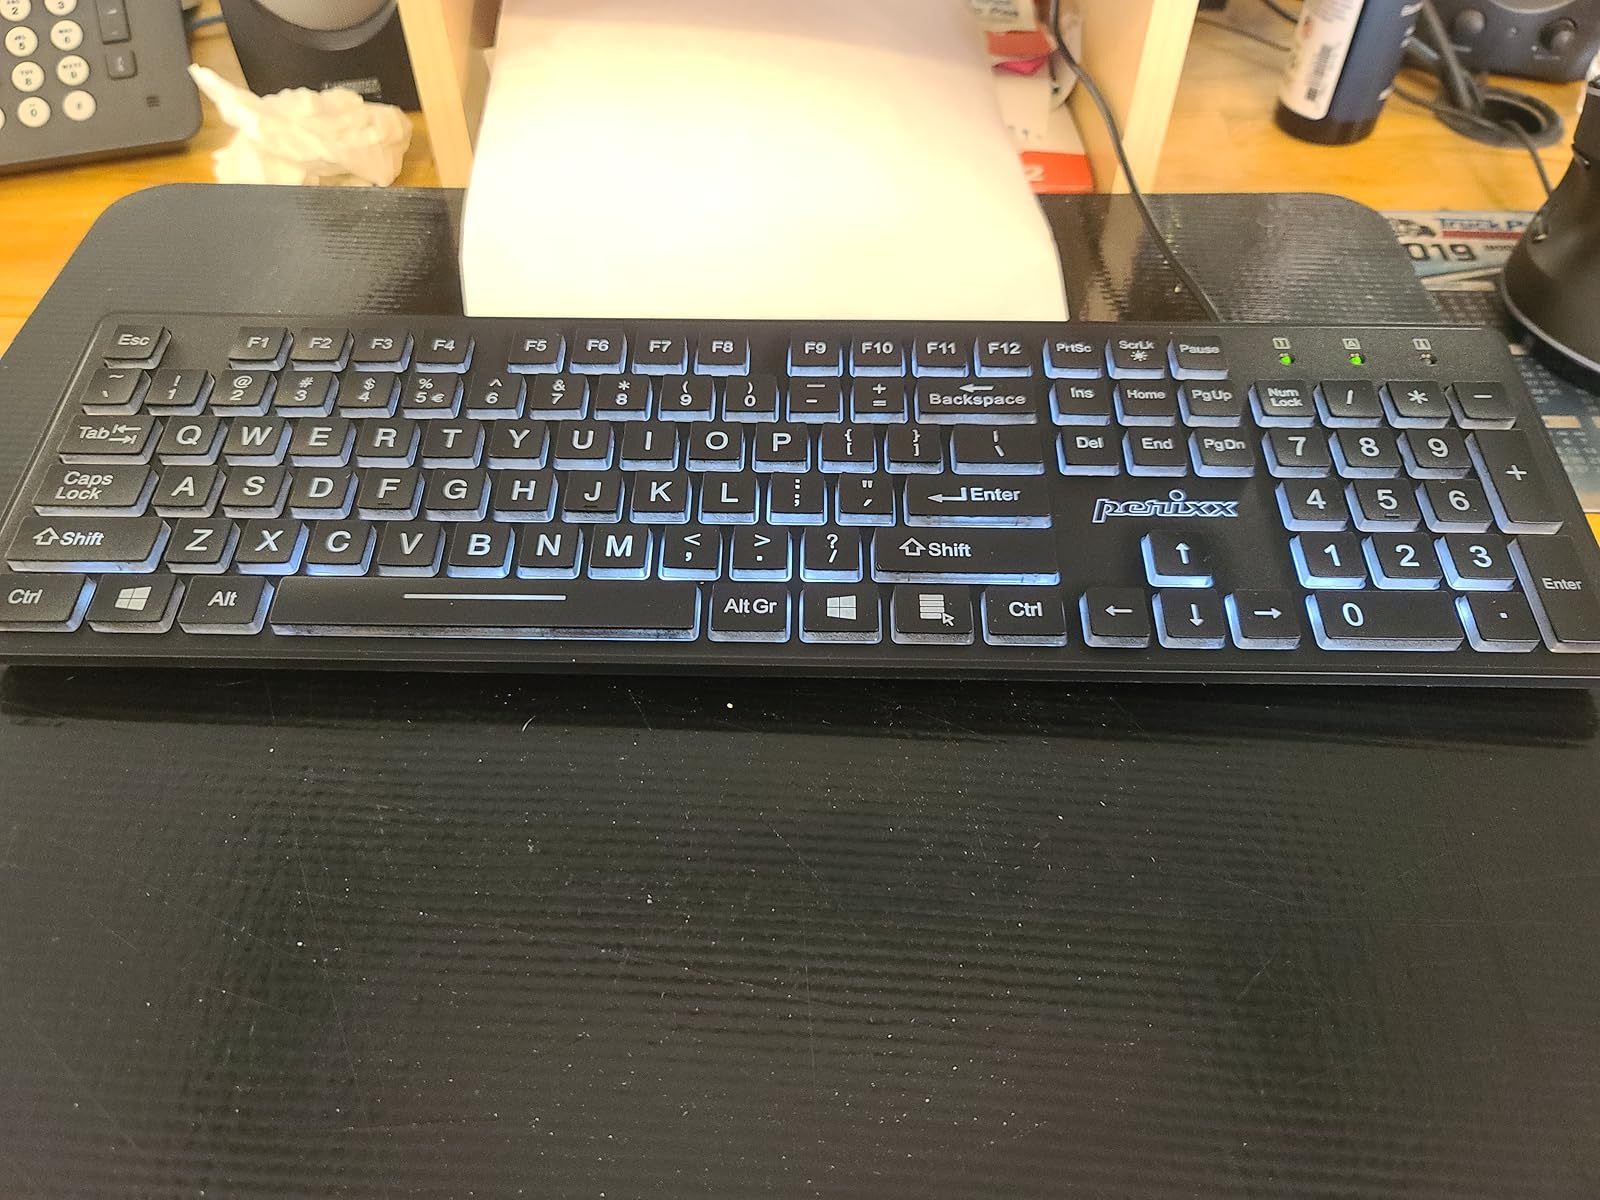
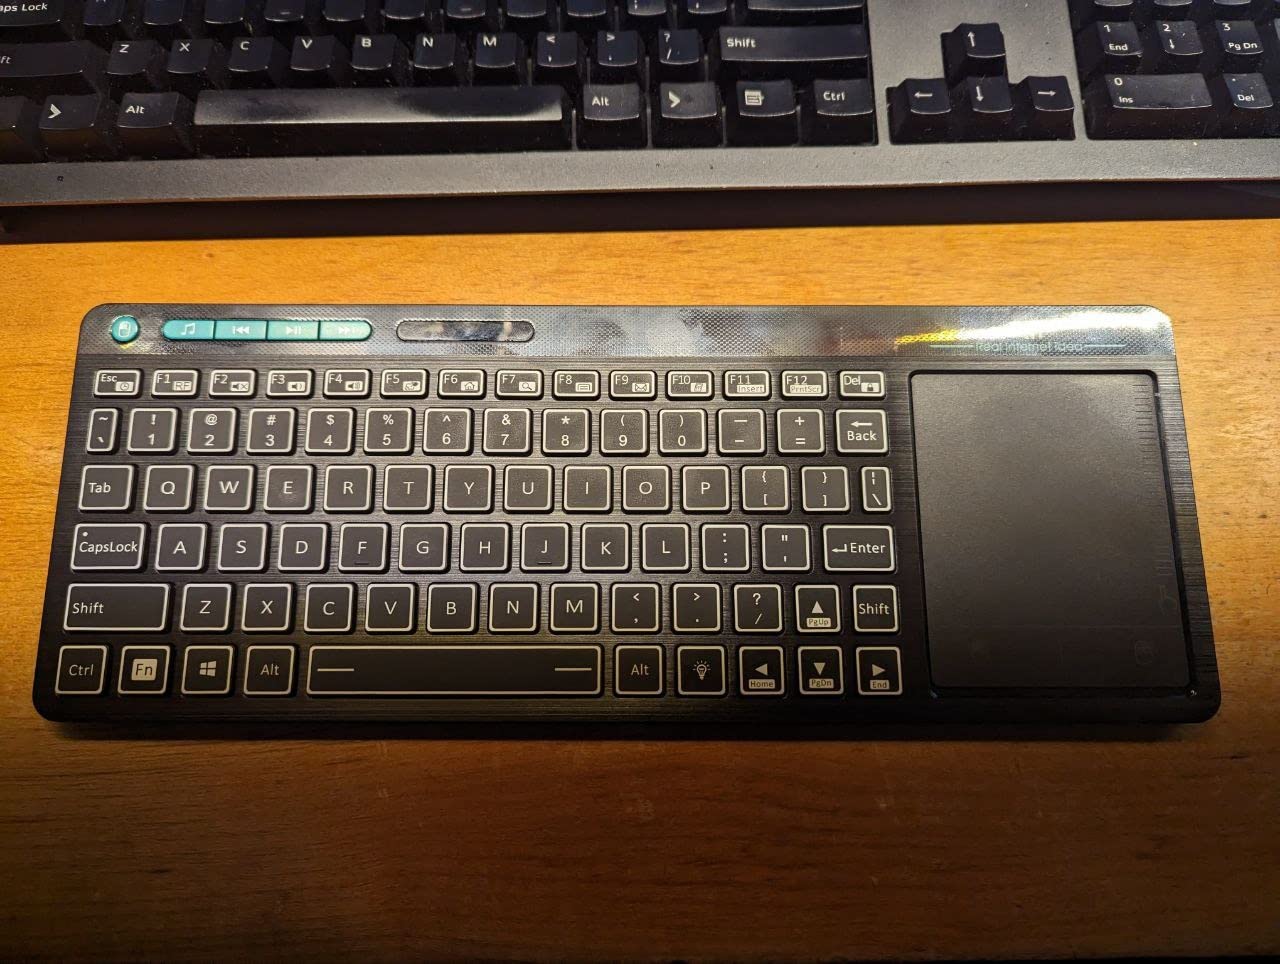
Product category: keyboard
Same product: no